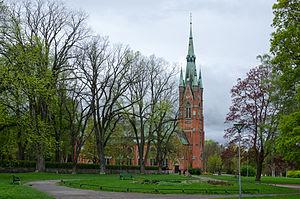
Olle Elgenmark est un organiste et compositeur suédois.